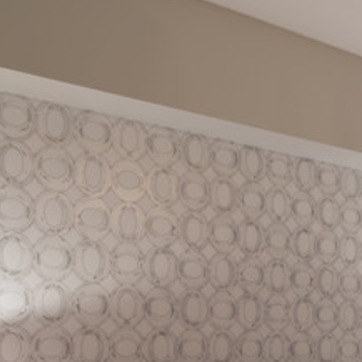
Material: wallpaper